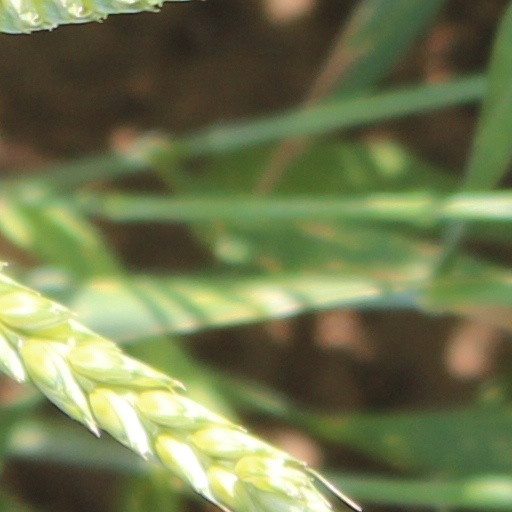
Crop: wheat